Count Ferdinand Ernst Gabriel von Waldstein

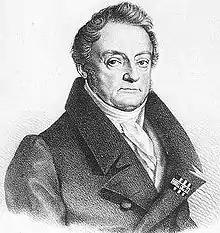
Count von Waldstein, about 1800

Count Ferdinand Ernst Joseph Gabriel von Waldstein und Wartenberg (24 March 1762 – 26 May 1823) was a Czech and German nobleman and patron of the arts. A member of the Bohemian House of Waldstein (Valdštejn) and an early patron of Ludwig van Beethoven, his political and military roles included the office of a "Geheimrat" in Bonn, commander ("Komtur") of the Teutonic Order, and (briefly) colonel of a light infantry regiment that he had raised. One of Beethoven's piano sonatas is named after him.